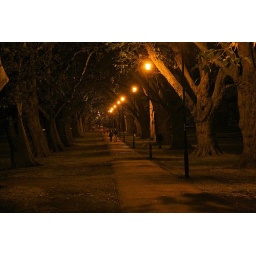
Beautiful row of London plane trees (platanus lybrida) which were planted around 1913. shot 5/10/09 at 19.30